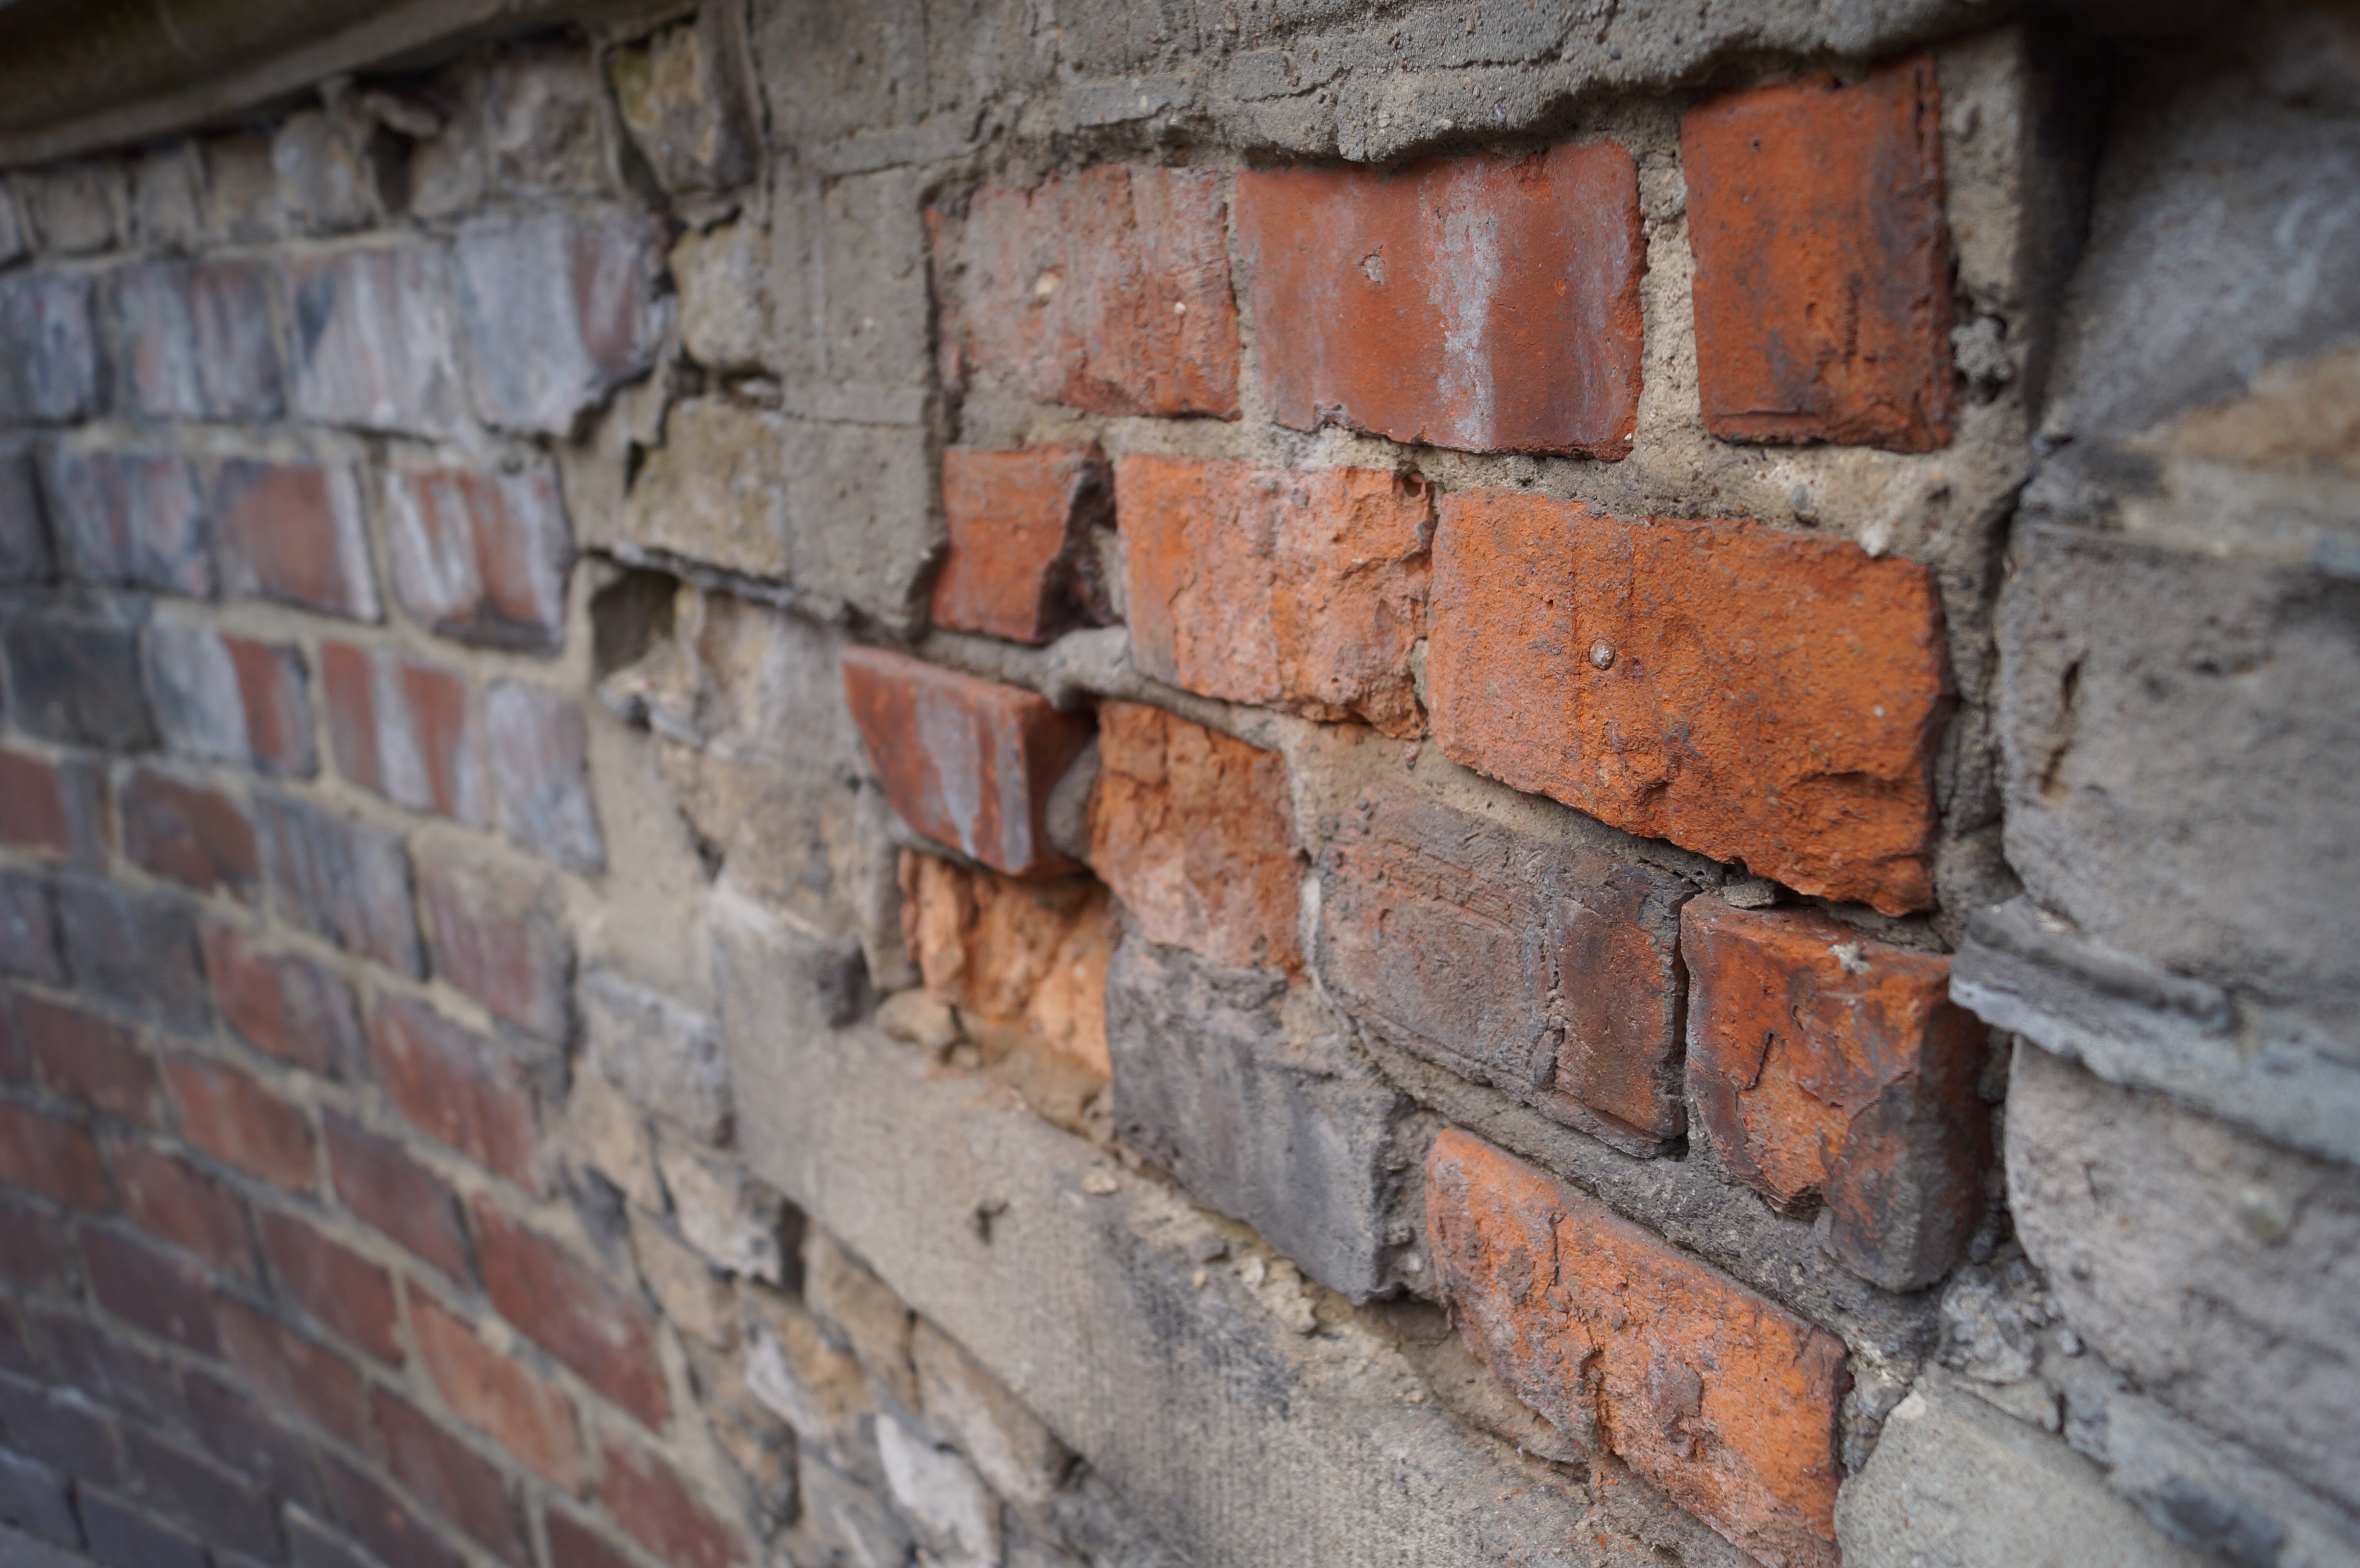
rock, wood, texture, window, wall, stone wall, brick, material, brick wall, ruins, textura, brickwork, lake dusia, the walls of the